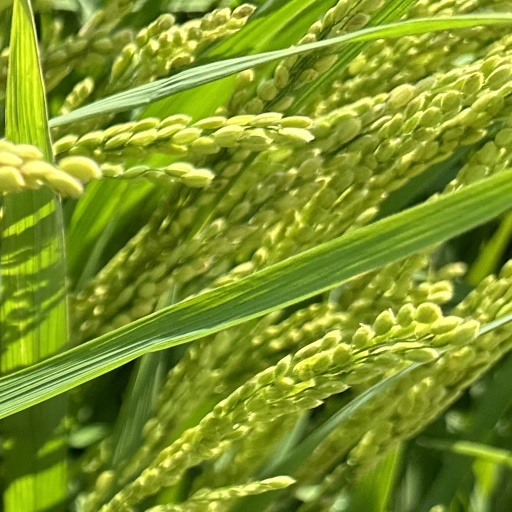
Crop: rice